Blair Bridge (New Hampshire)

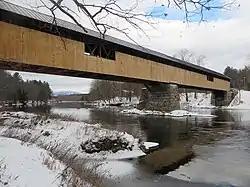

The Blair Bridge is a wooden covered bridge built in 1870 that crosses the Pemigewasset River near Campton, New Hampshire, United States. It connects New Hampshire Route 175 to the east and U.S. Route 3 and Interstate 93 to the west.